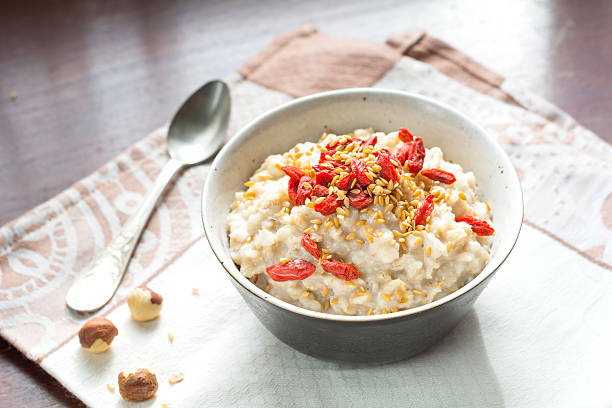
Label: porridge